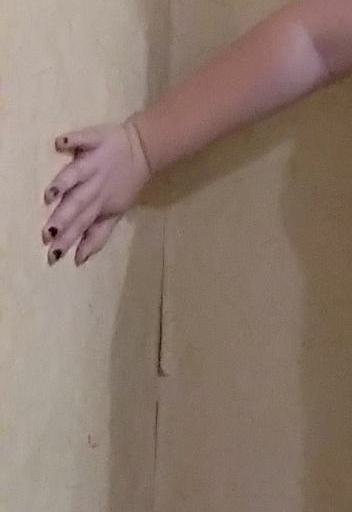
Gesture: no_gesture